Cole Aldrich

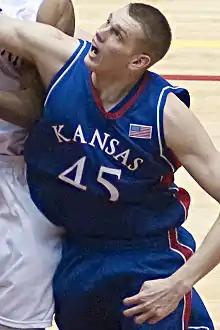
Cole Aldrich against Iowa State on January 24, 2009

During the 2007–08 season at Kansas, Aldrich's freshman season, his playing time was limited due to playing behind future NBA draft picks Darrell Arthur, Sasha Kaun, and Darnell Jackson. He averaged three rebounds and 2.8 points a game in 8.3 minutes a game during the regular season. Statistically, Aldrich's best performance was an 11-point, 11-rebound outing in a win over Texas Tech on March 3, 2008. Probably the most crucial game for Aldrich was during the Final Four game between Kansas and North Carolina on April 5, 2008, when he played only 16 minutes but managed to grab 8 rebounds and score 7 points along with blocking 4 shots while also playing effective defense against National Player of the Year Tyler Hansbrough, helping lead Kansas into the NCAA national championship game. They then defeated the Memphis Tigers to win their first Championship since 1988.